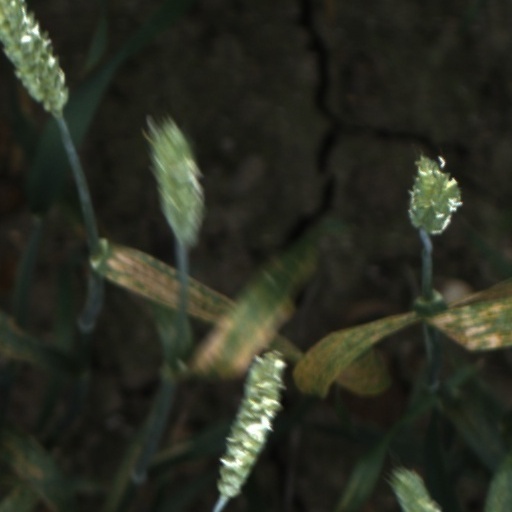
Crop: wheat